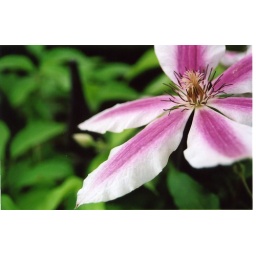
This flower grows along the wrought iron fence of one of the older homes in Fayetteville.